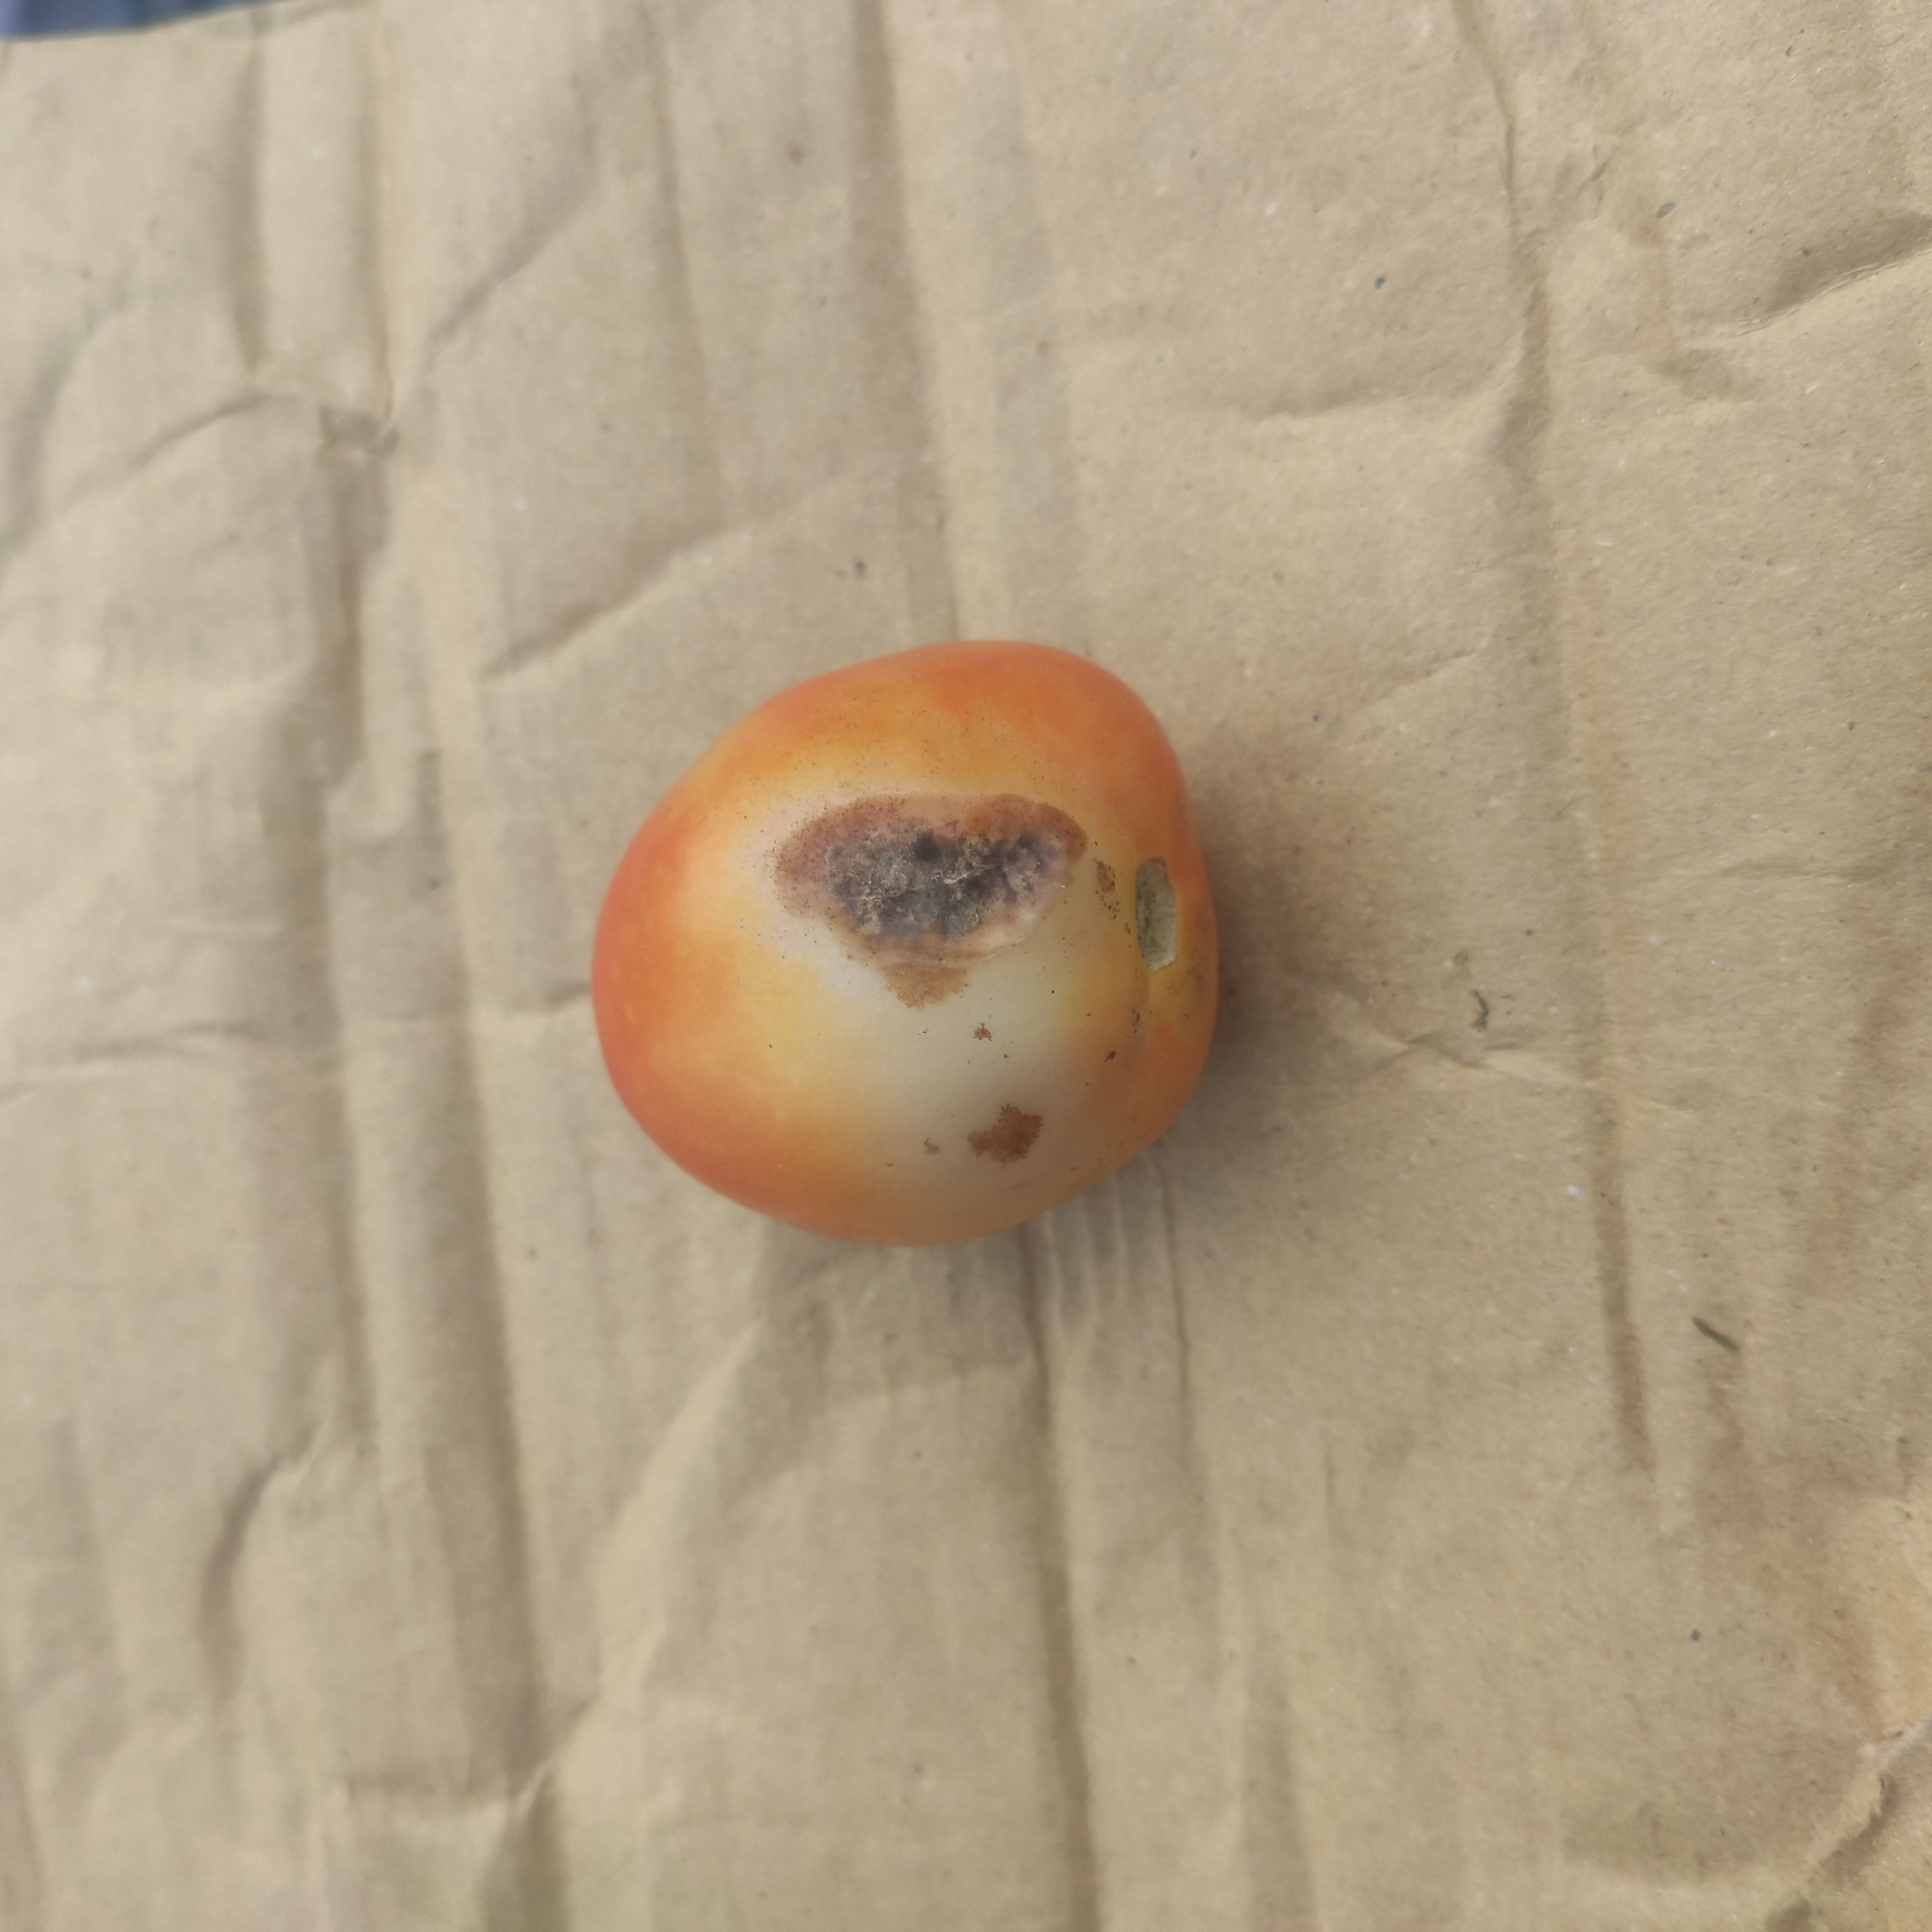
Fruit: tomatoes
Grade: 2nd-grade